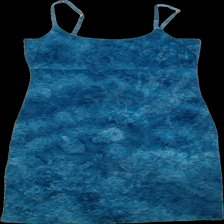
View: back
Type: Dress
Category: Ladies
Brand: Not Applicable
Colors: Blue
Material: 67% Poly 33% Nylo
Pattern: Lace
Cut: C-collar
Size: L
Season: All
Trend: No trend
Stains: No
Damage: 0
Price range: <50
Recommended usage: Export